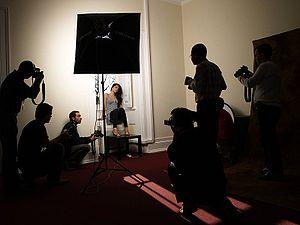
Le mannequinat est l'activité exercée par le mannequin, personne qui pose ou s'expose pour valoriser les produits de l'industrie de la mode. Les mannequins sont employés principalement pour la promotion de l'habillement, des accessoires de mode et des produits de beauté. Le métier, exclusivement féminin au départ, débute réellement au milieu du XIXᵉ siècle sur l'impulsion de Charles Frederick Worth. « Essayeuse » puis « sosie », le terme de « mannequin » ne commence à être utilisé qu'à partir du XXᵉ siècle. La distinction est alors faite entre le « modèle » statique et le « mannequin » mobile, mais le domaine de la mode n'a retenu de nos jours que le terme « mannequin » de façon générique.